Keisei 3300 series

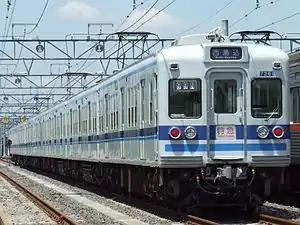
Hokuso Railway 7260 series set 7261, August 2007

Two four-car sets were leased to the third-sector Hokuso Railway in 2006, operating as an eight-car 7260 series unit, numbered 7261, until March 2015.